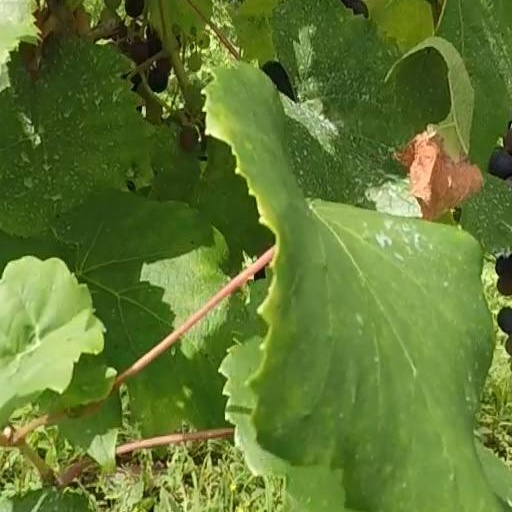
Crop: grape